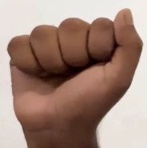
ASL sign: A